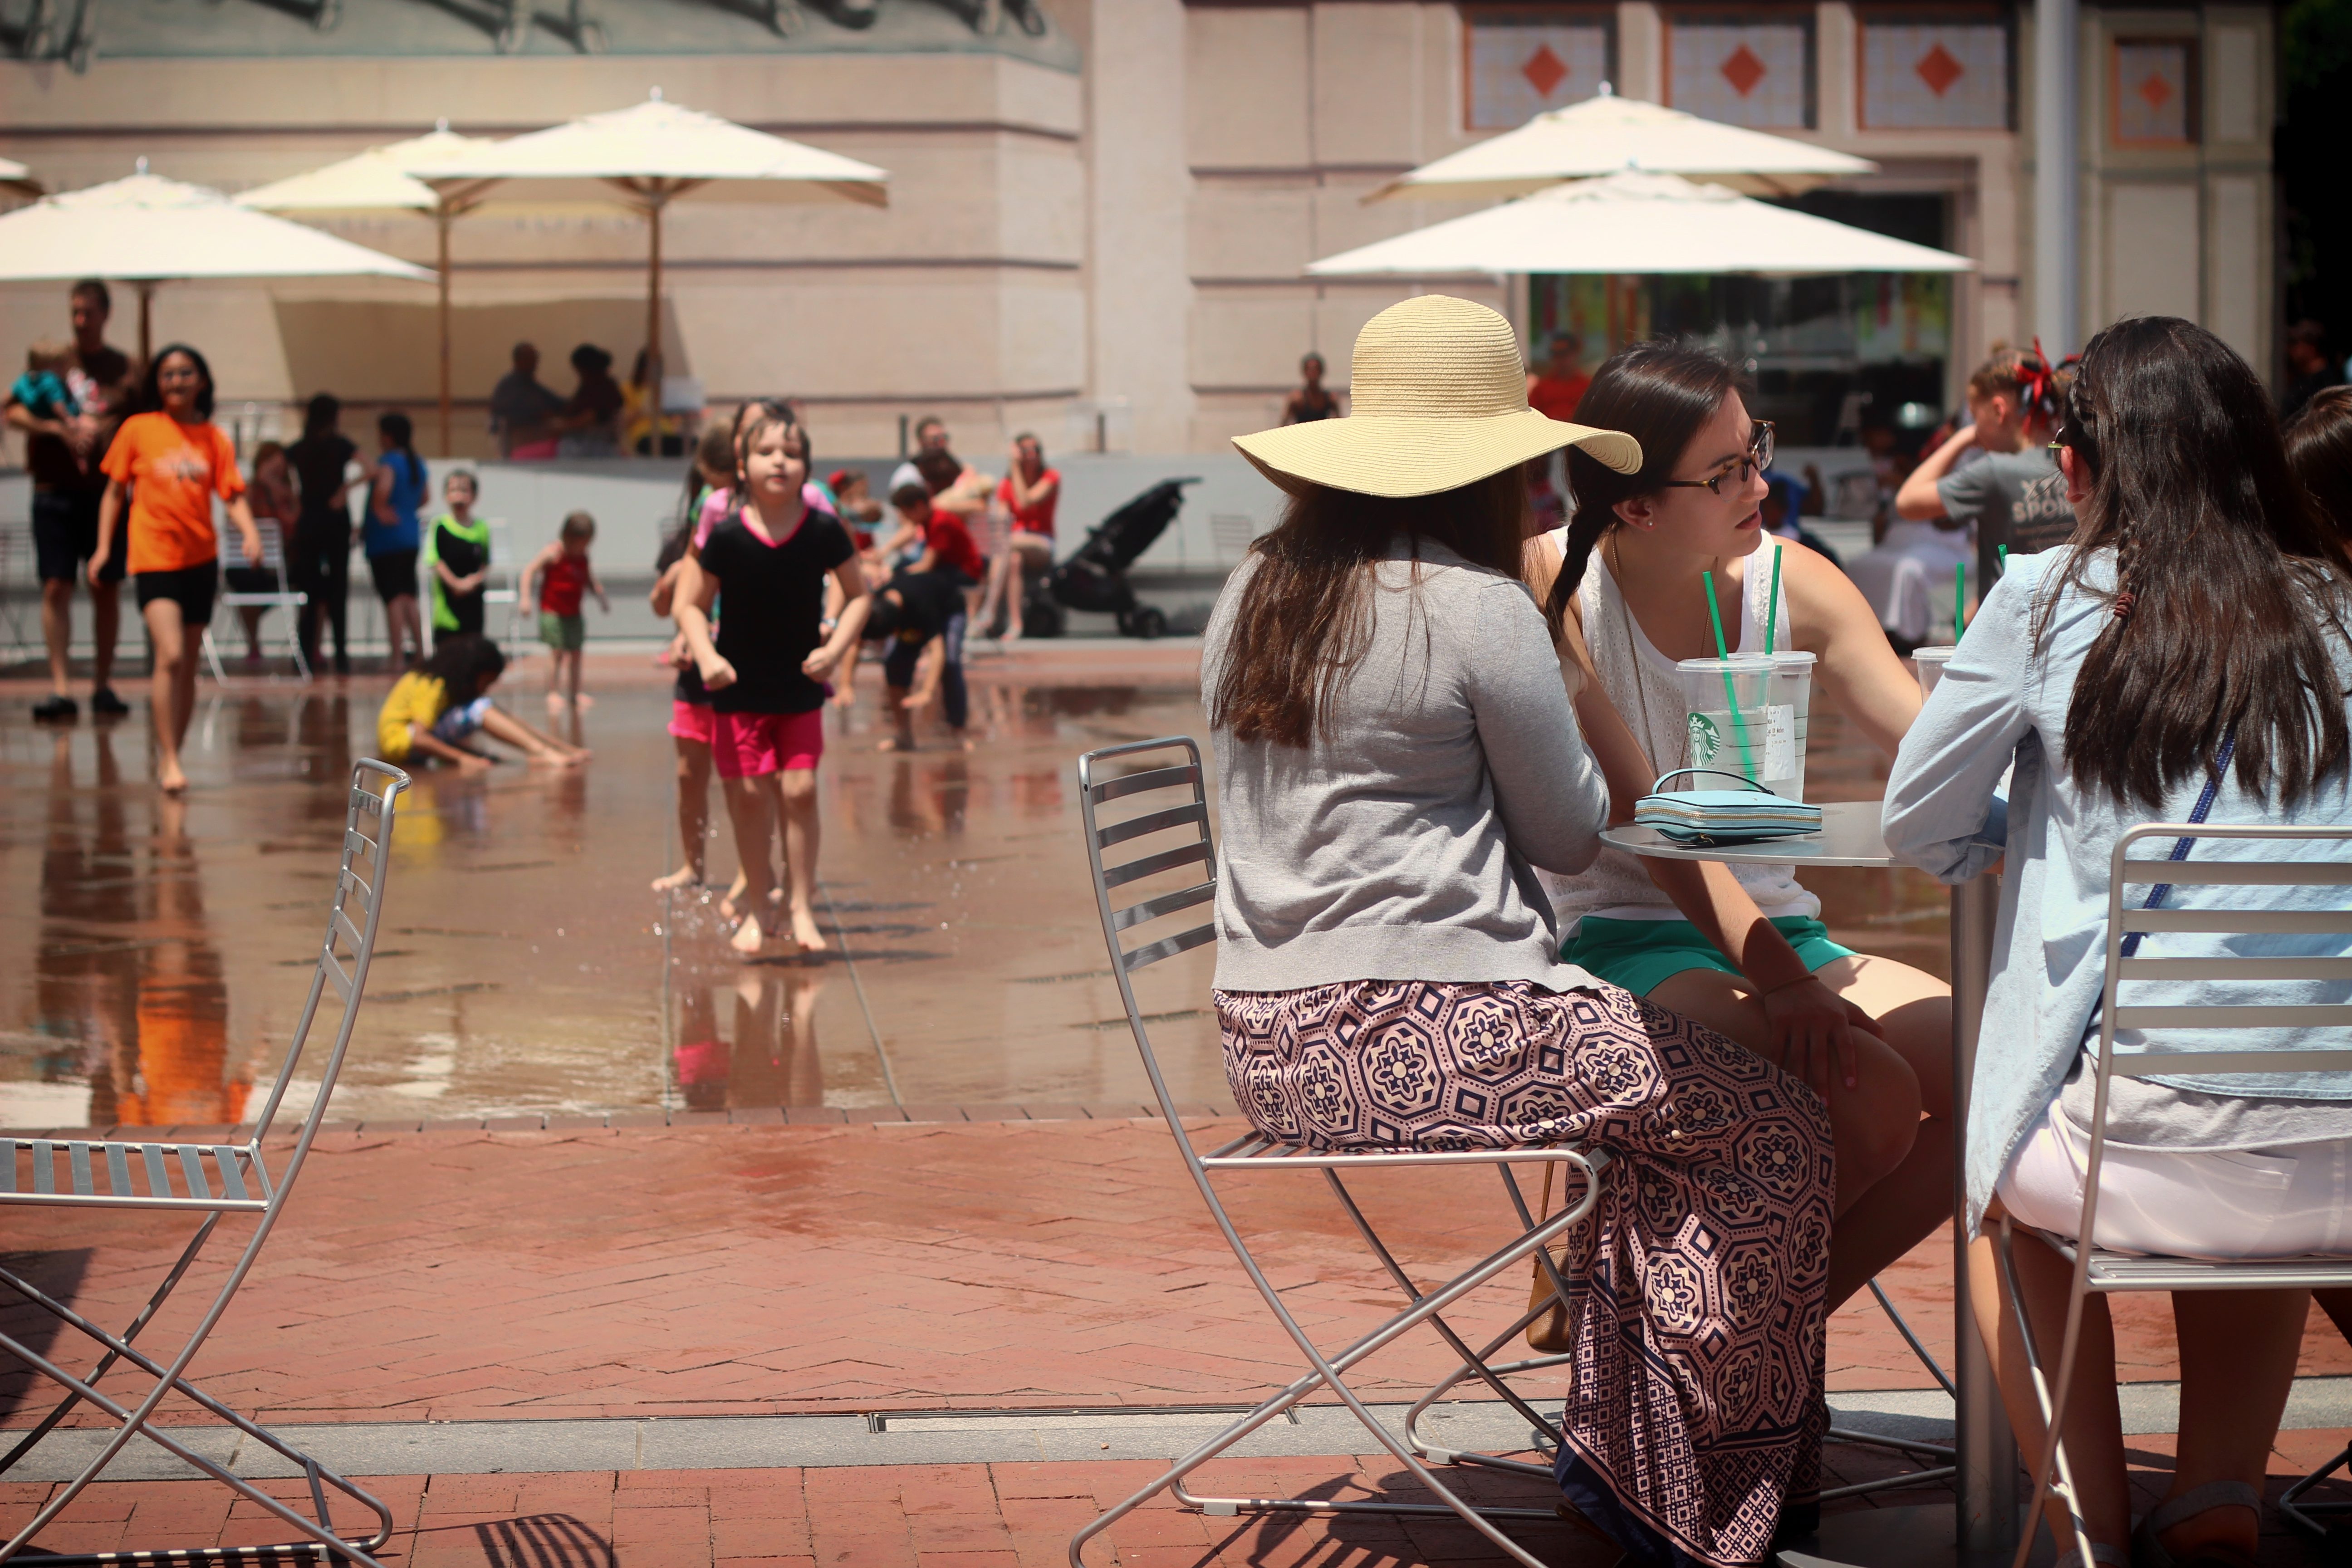
street, play, boy, kid, crowd, splash, fashion, outdoors, family, children, happy, public, kids playing, women group